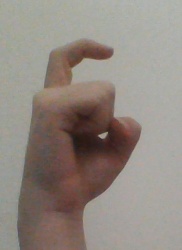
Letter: ra